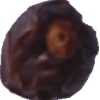
Label: dates